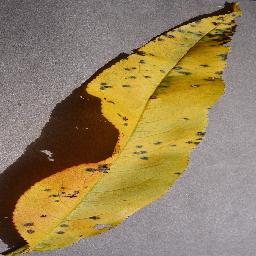
Label: Peach___Bacterial_spot